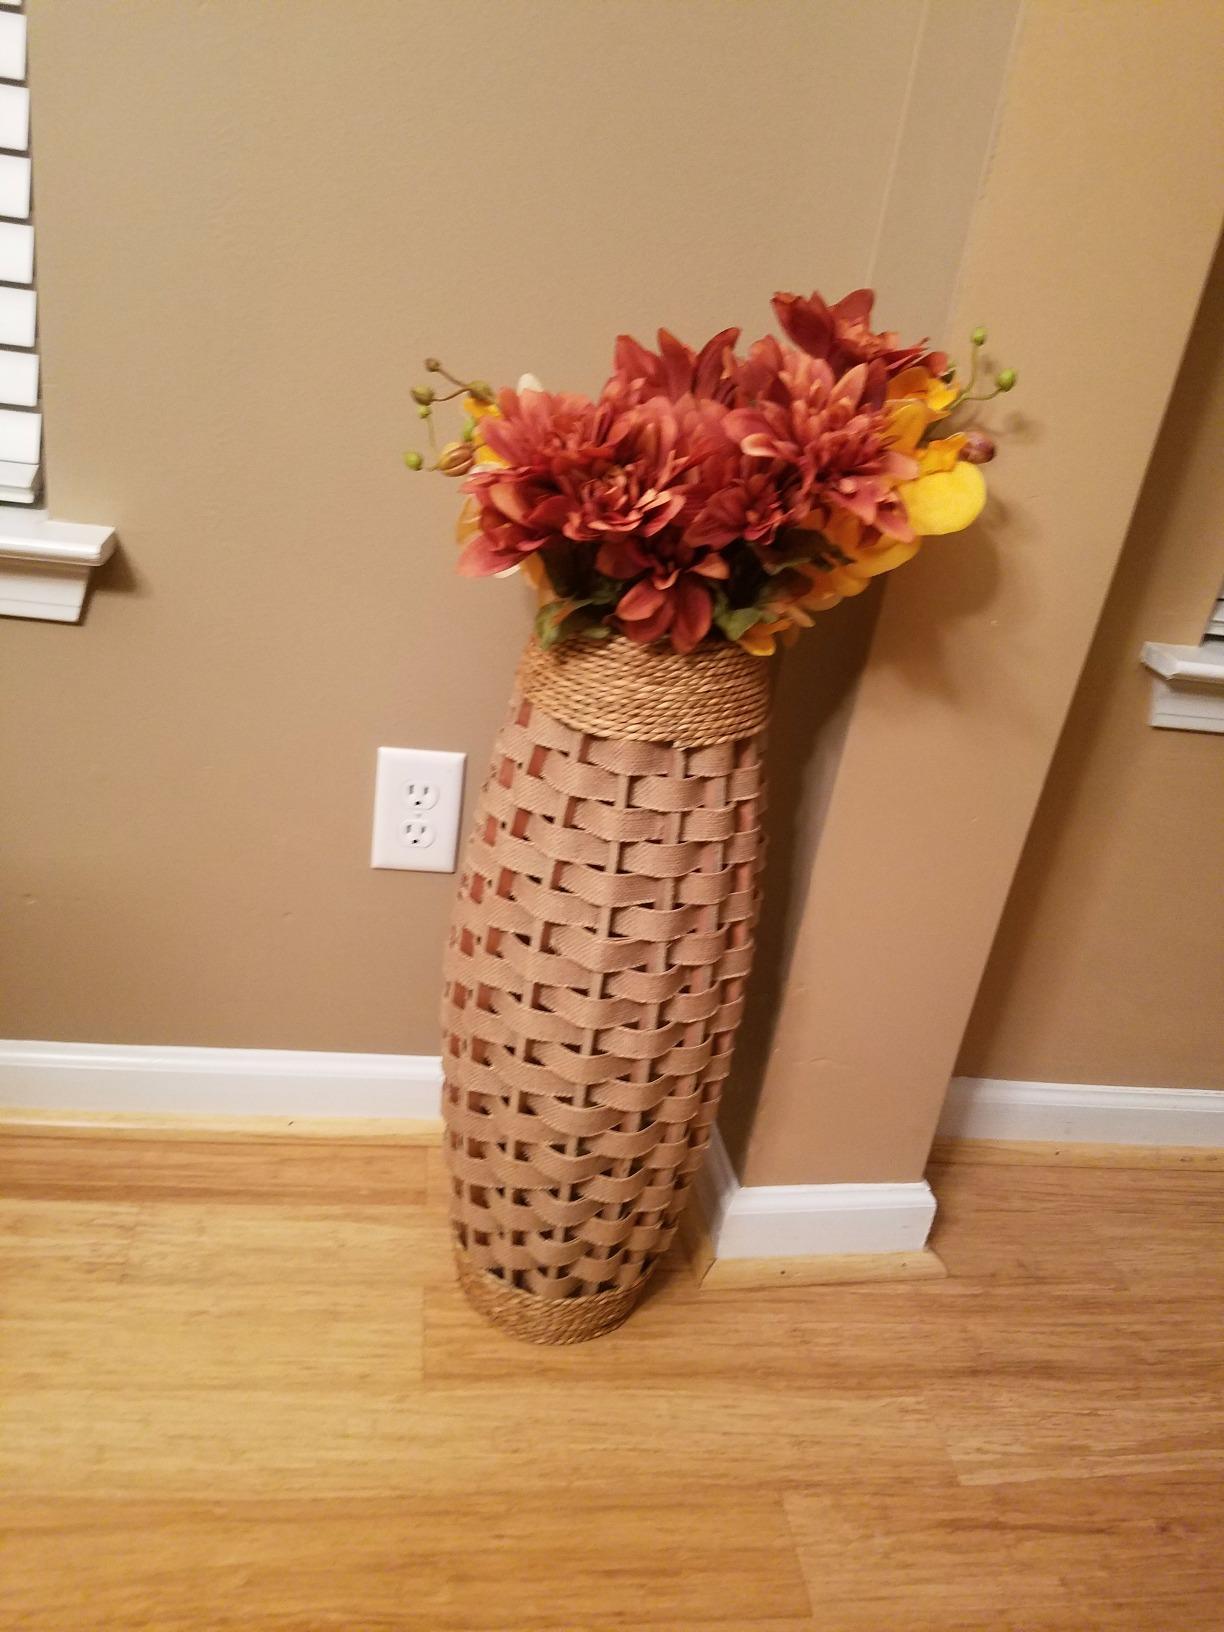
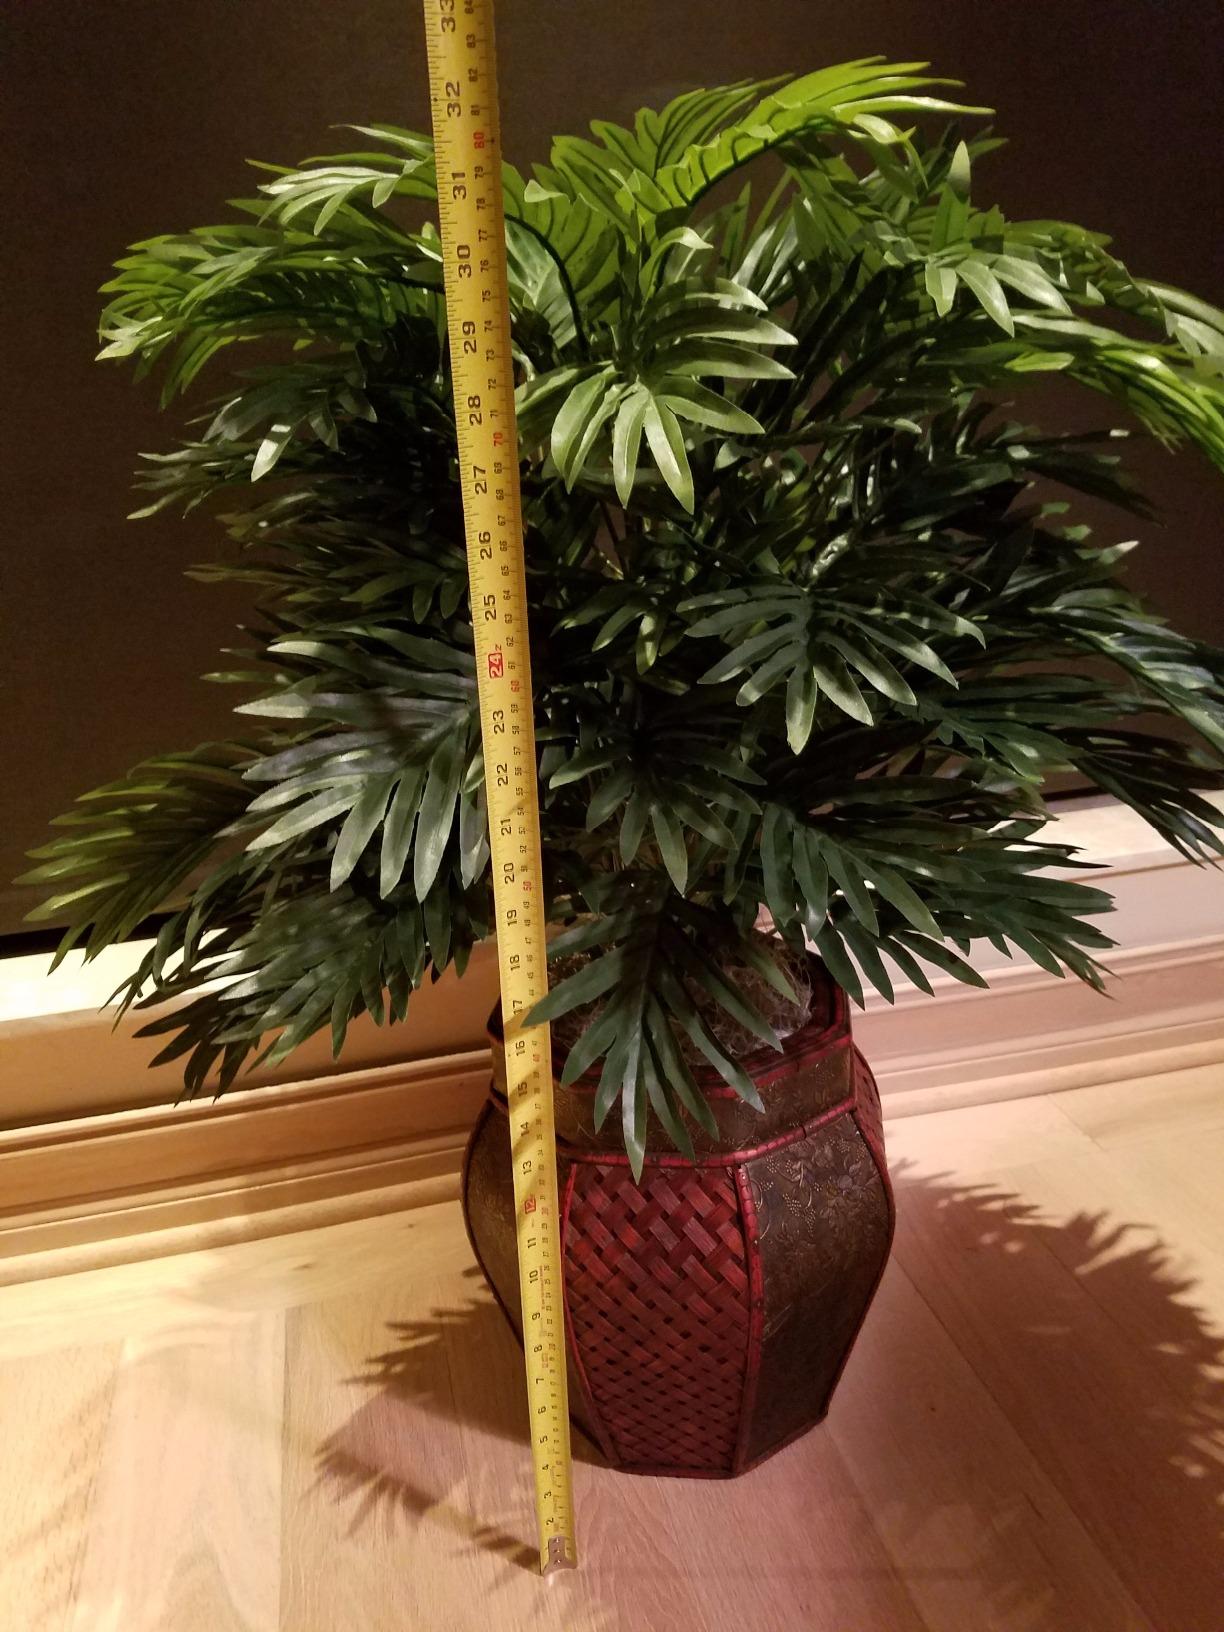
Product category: vase
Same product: no